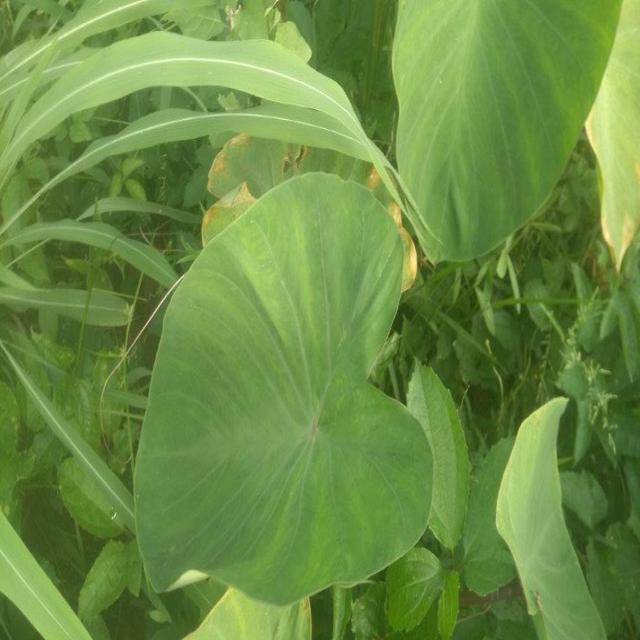
Label: Healthy